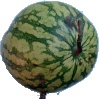
Label: Watermelon 1